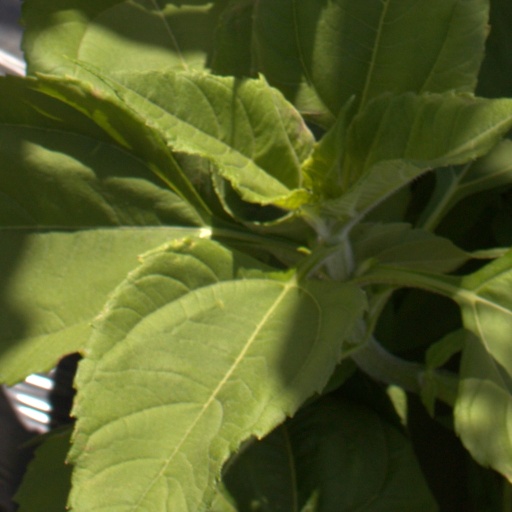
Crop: Jerusalem artichoke